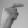
ASL letter: G